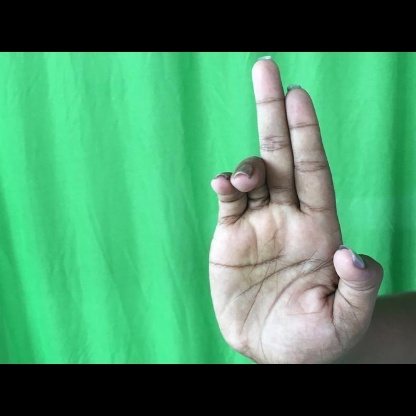
Mudra: Ardhapathaka